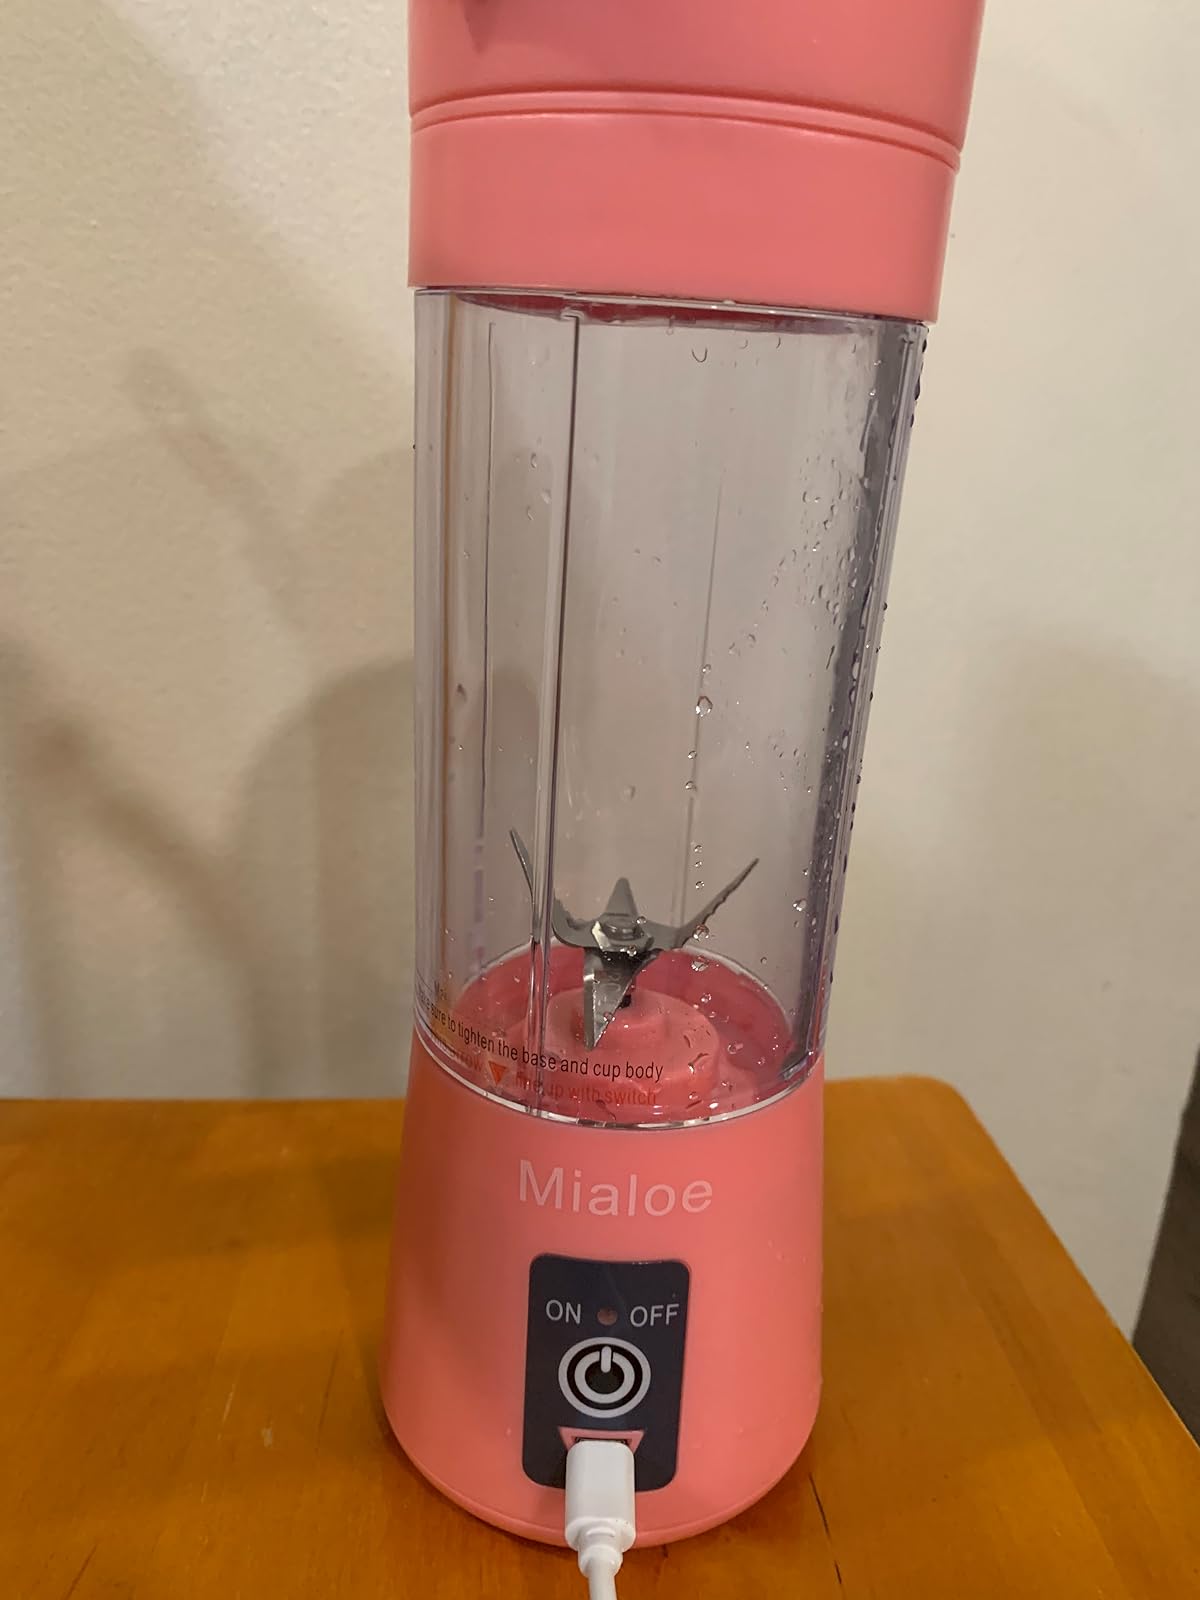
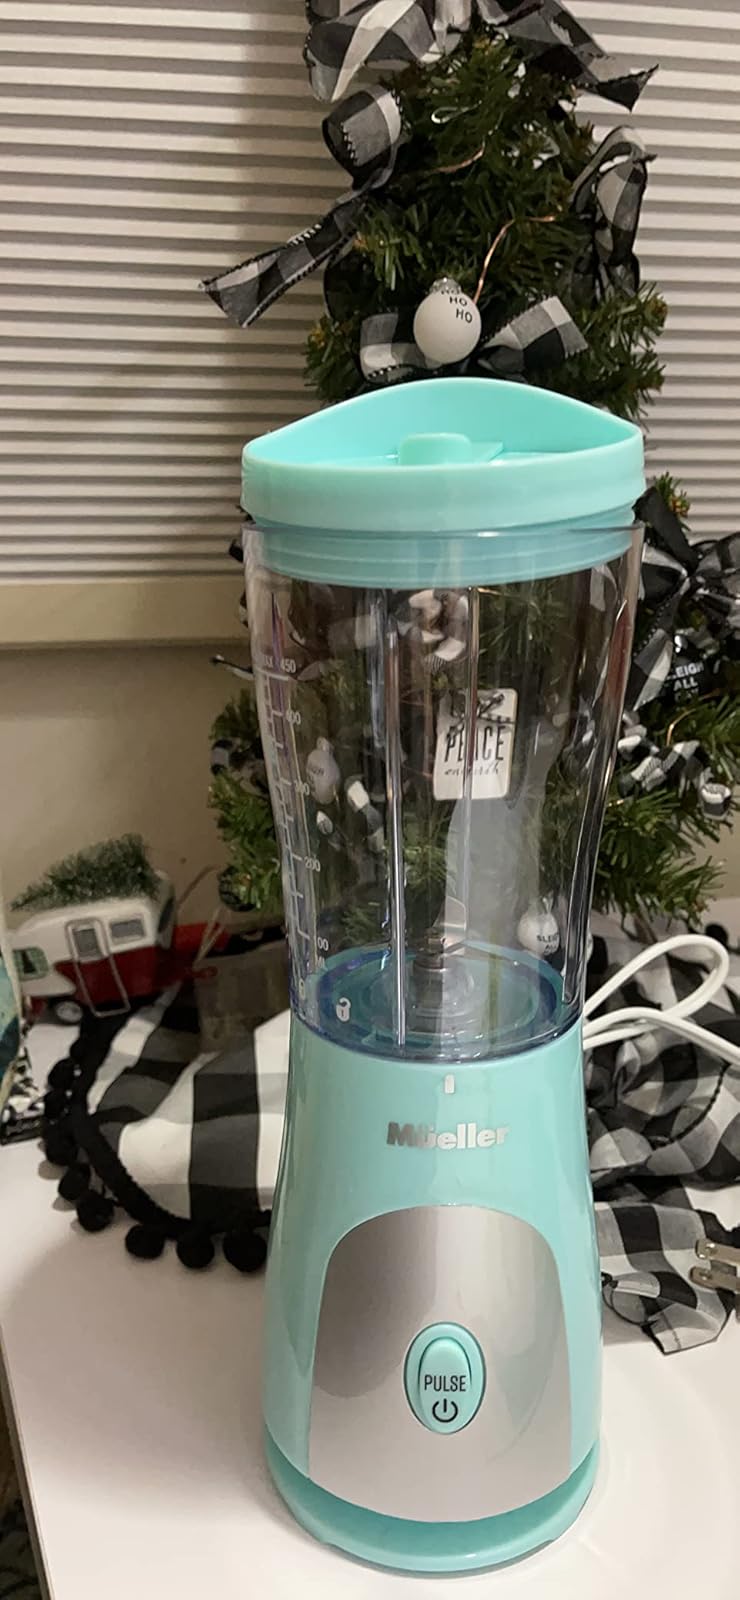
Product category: items_blender
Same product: no